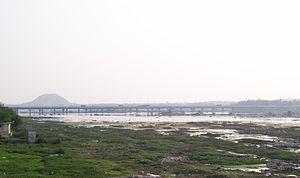
Le partage de l'eau du fleuve Kaveri est à l'origine d'un long conflit juridique, émaillé d'émeutes populaires, entre deux États de l'Inde du Sud, le Tamil Nadu et le Karnataka. La genèse du différend repose sur deux accords, conclus en 1892 et 1924, entre la Présidence de Madras et le Royaume de Mysore.